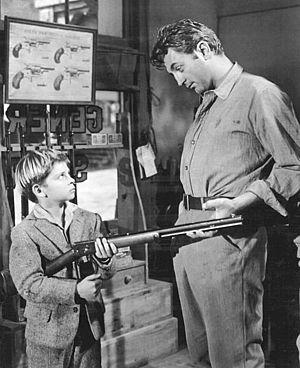
Robert Mitchum, né le 6 août 1917 à Bridgeport et mort le 1ᵉʳ juillet 1997 à Santa Barbara, est un acteur et chanteur américain.